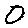
Label: 0